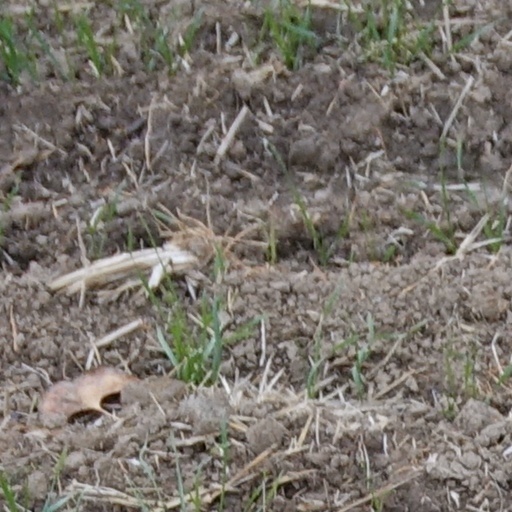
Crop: wheat